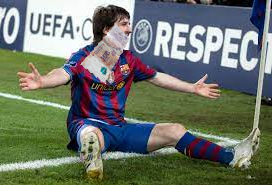
Denominación: 100